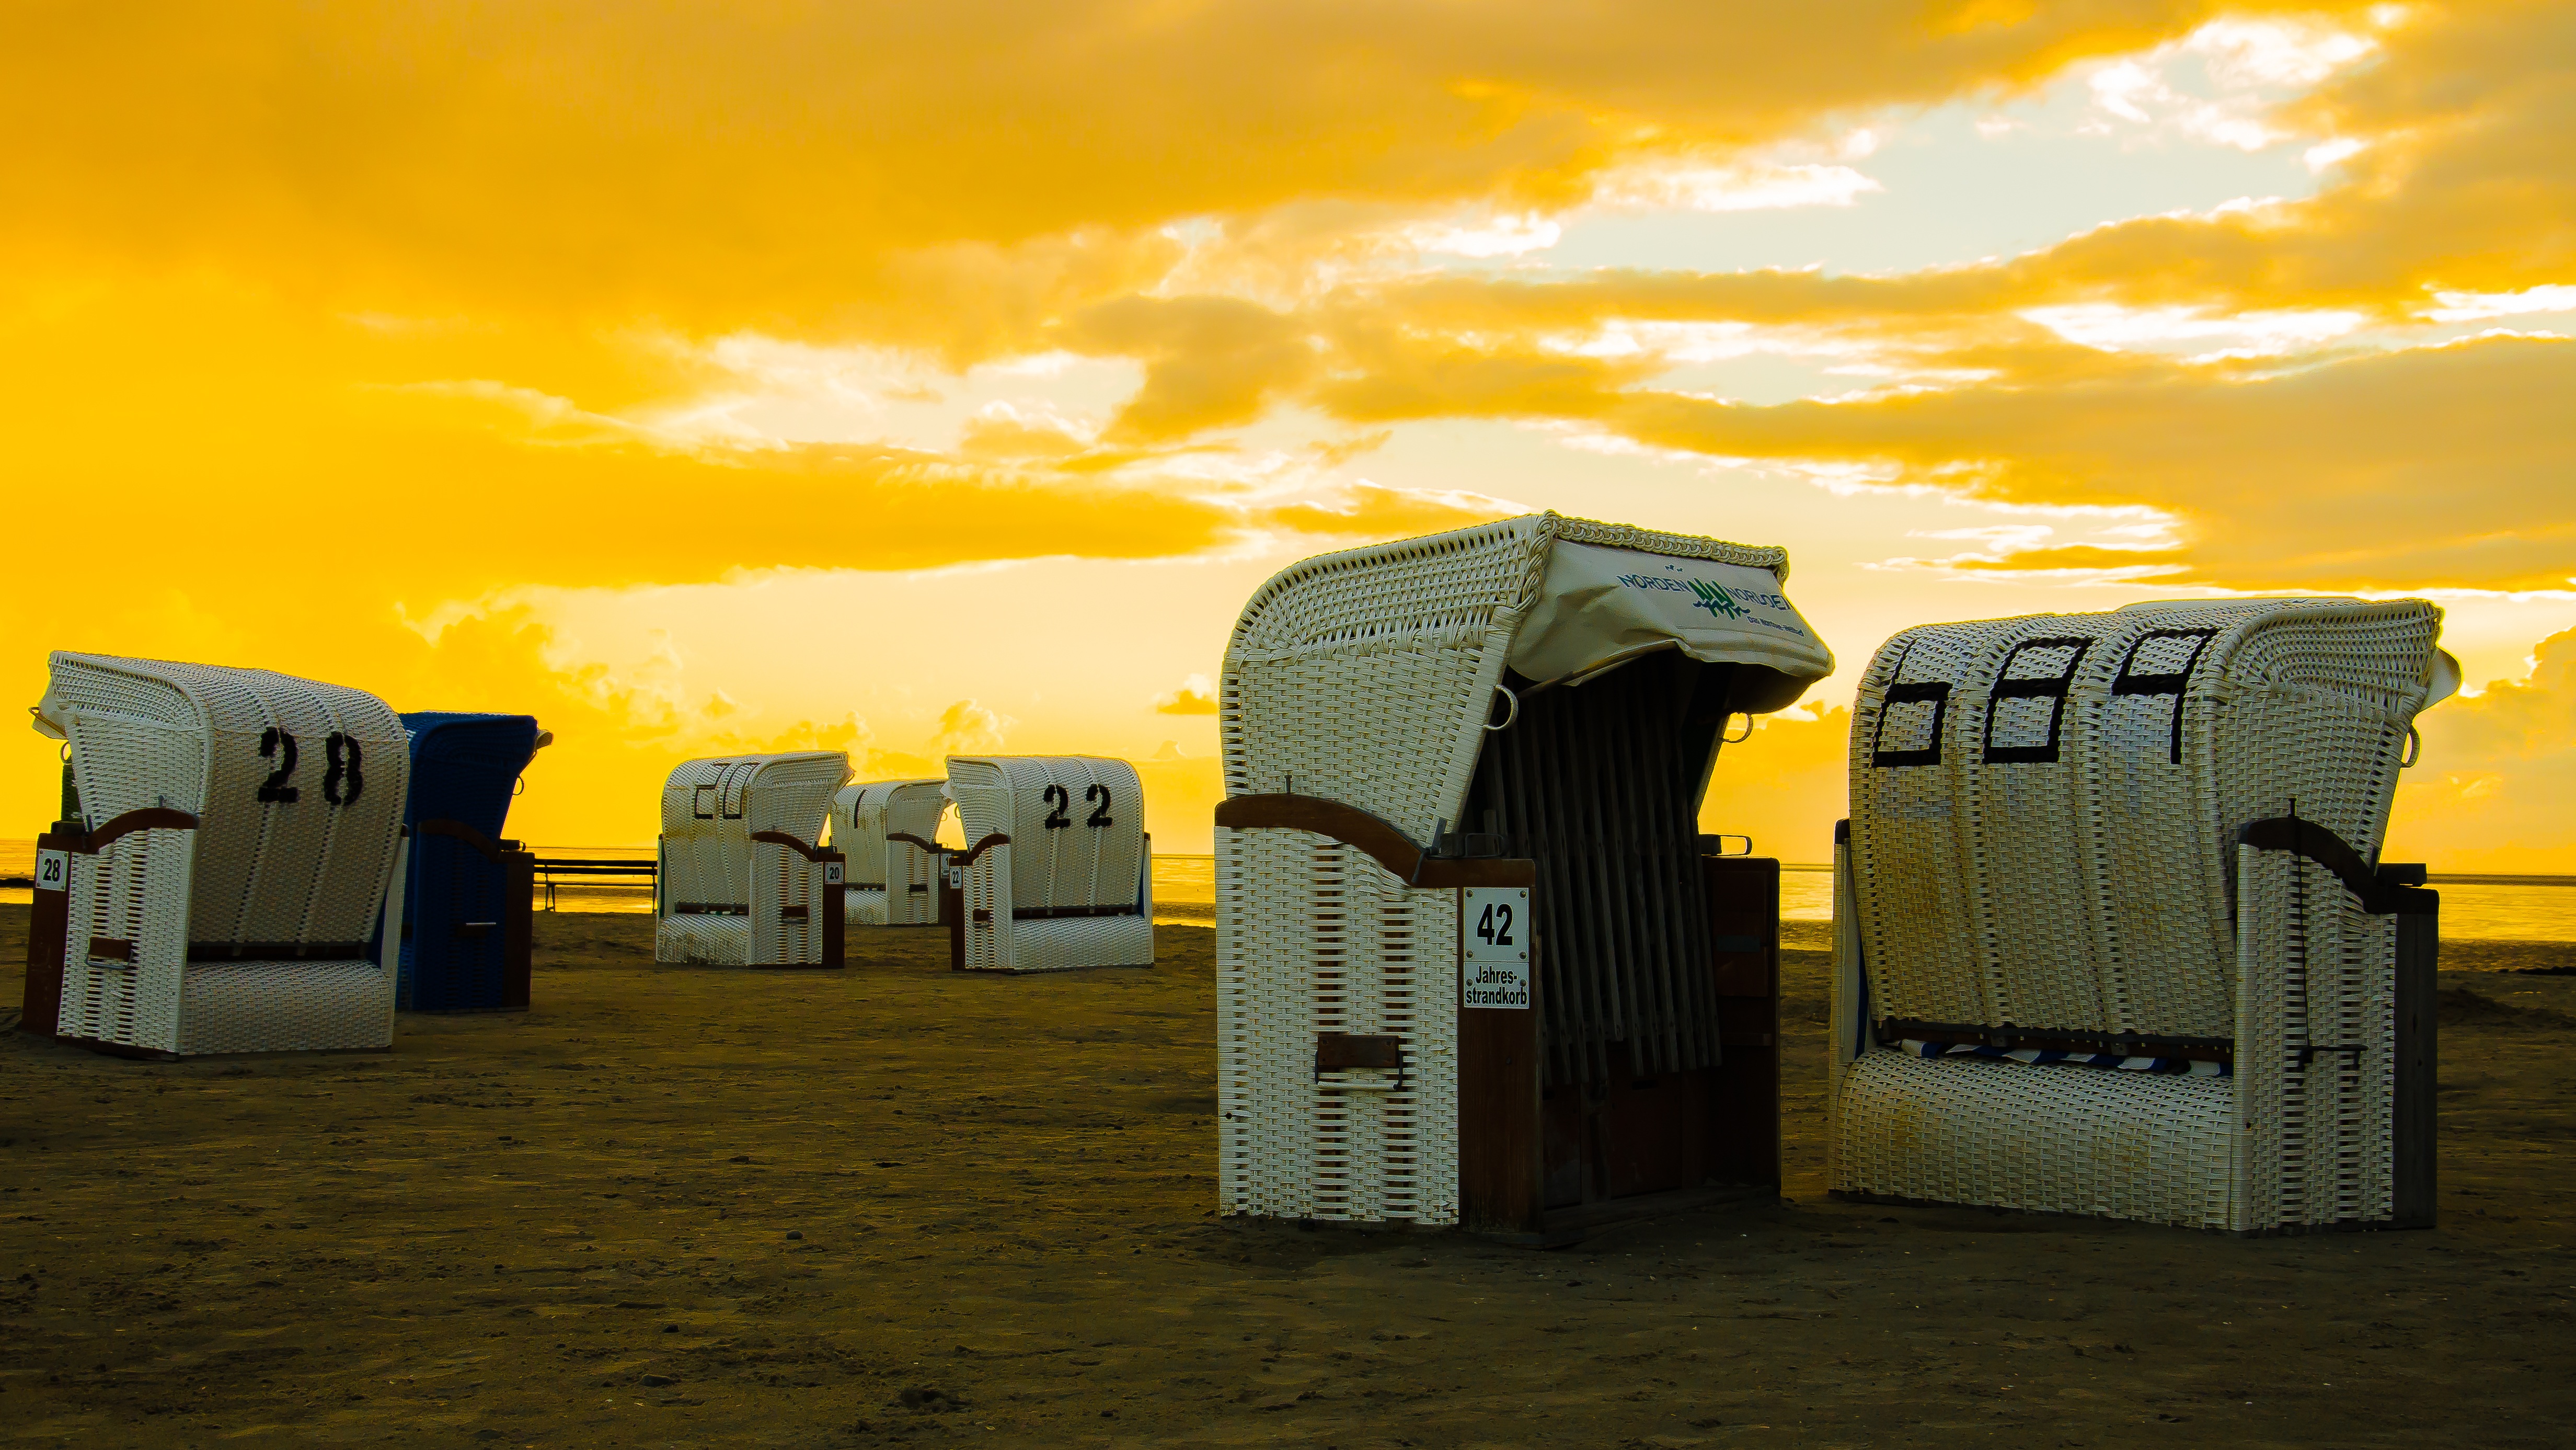
beach, landscape, coast, nature, sand, horizon, sky, sun, sunrise, sunset, sunlight, morning, lake, sand dune, summer, evening, color, holiday, romantic, rest, yellow, sandy, holidays, sweden, quiet, mood, silent, north sea, abendstimmung, baltic sea, afterglow, evening sky, morgenrot, beach chair, clubs, sand beach, by the sea, nature reserve, beautiful beach, dune landscape